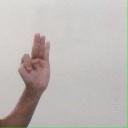
अक्षर: भ